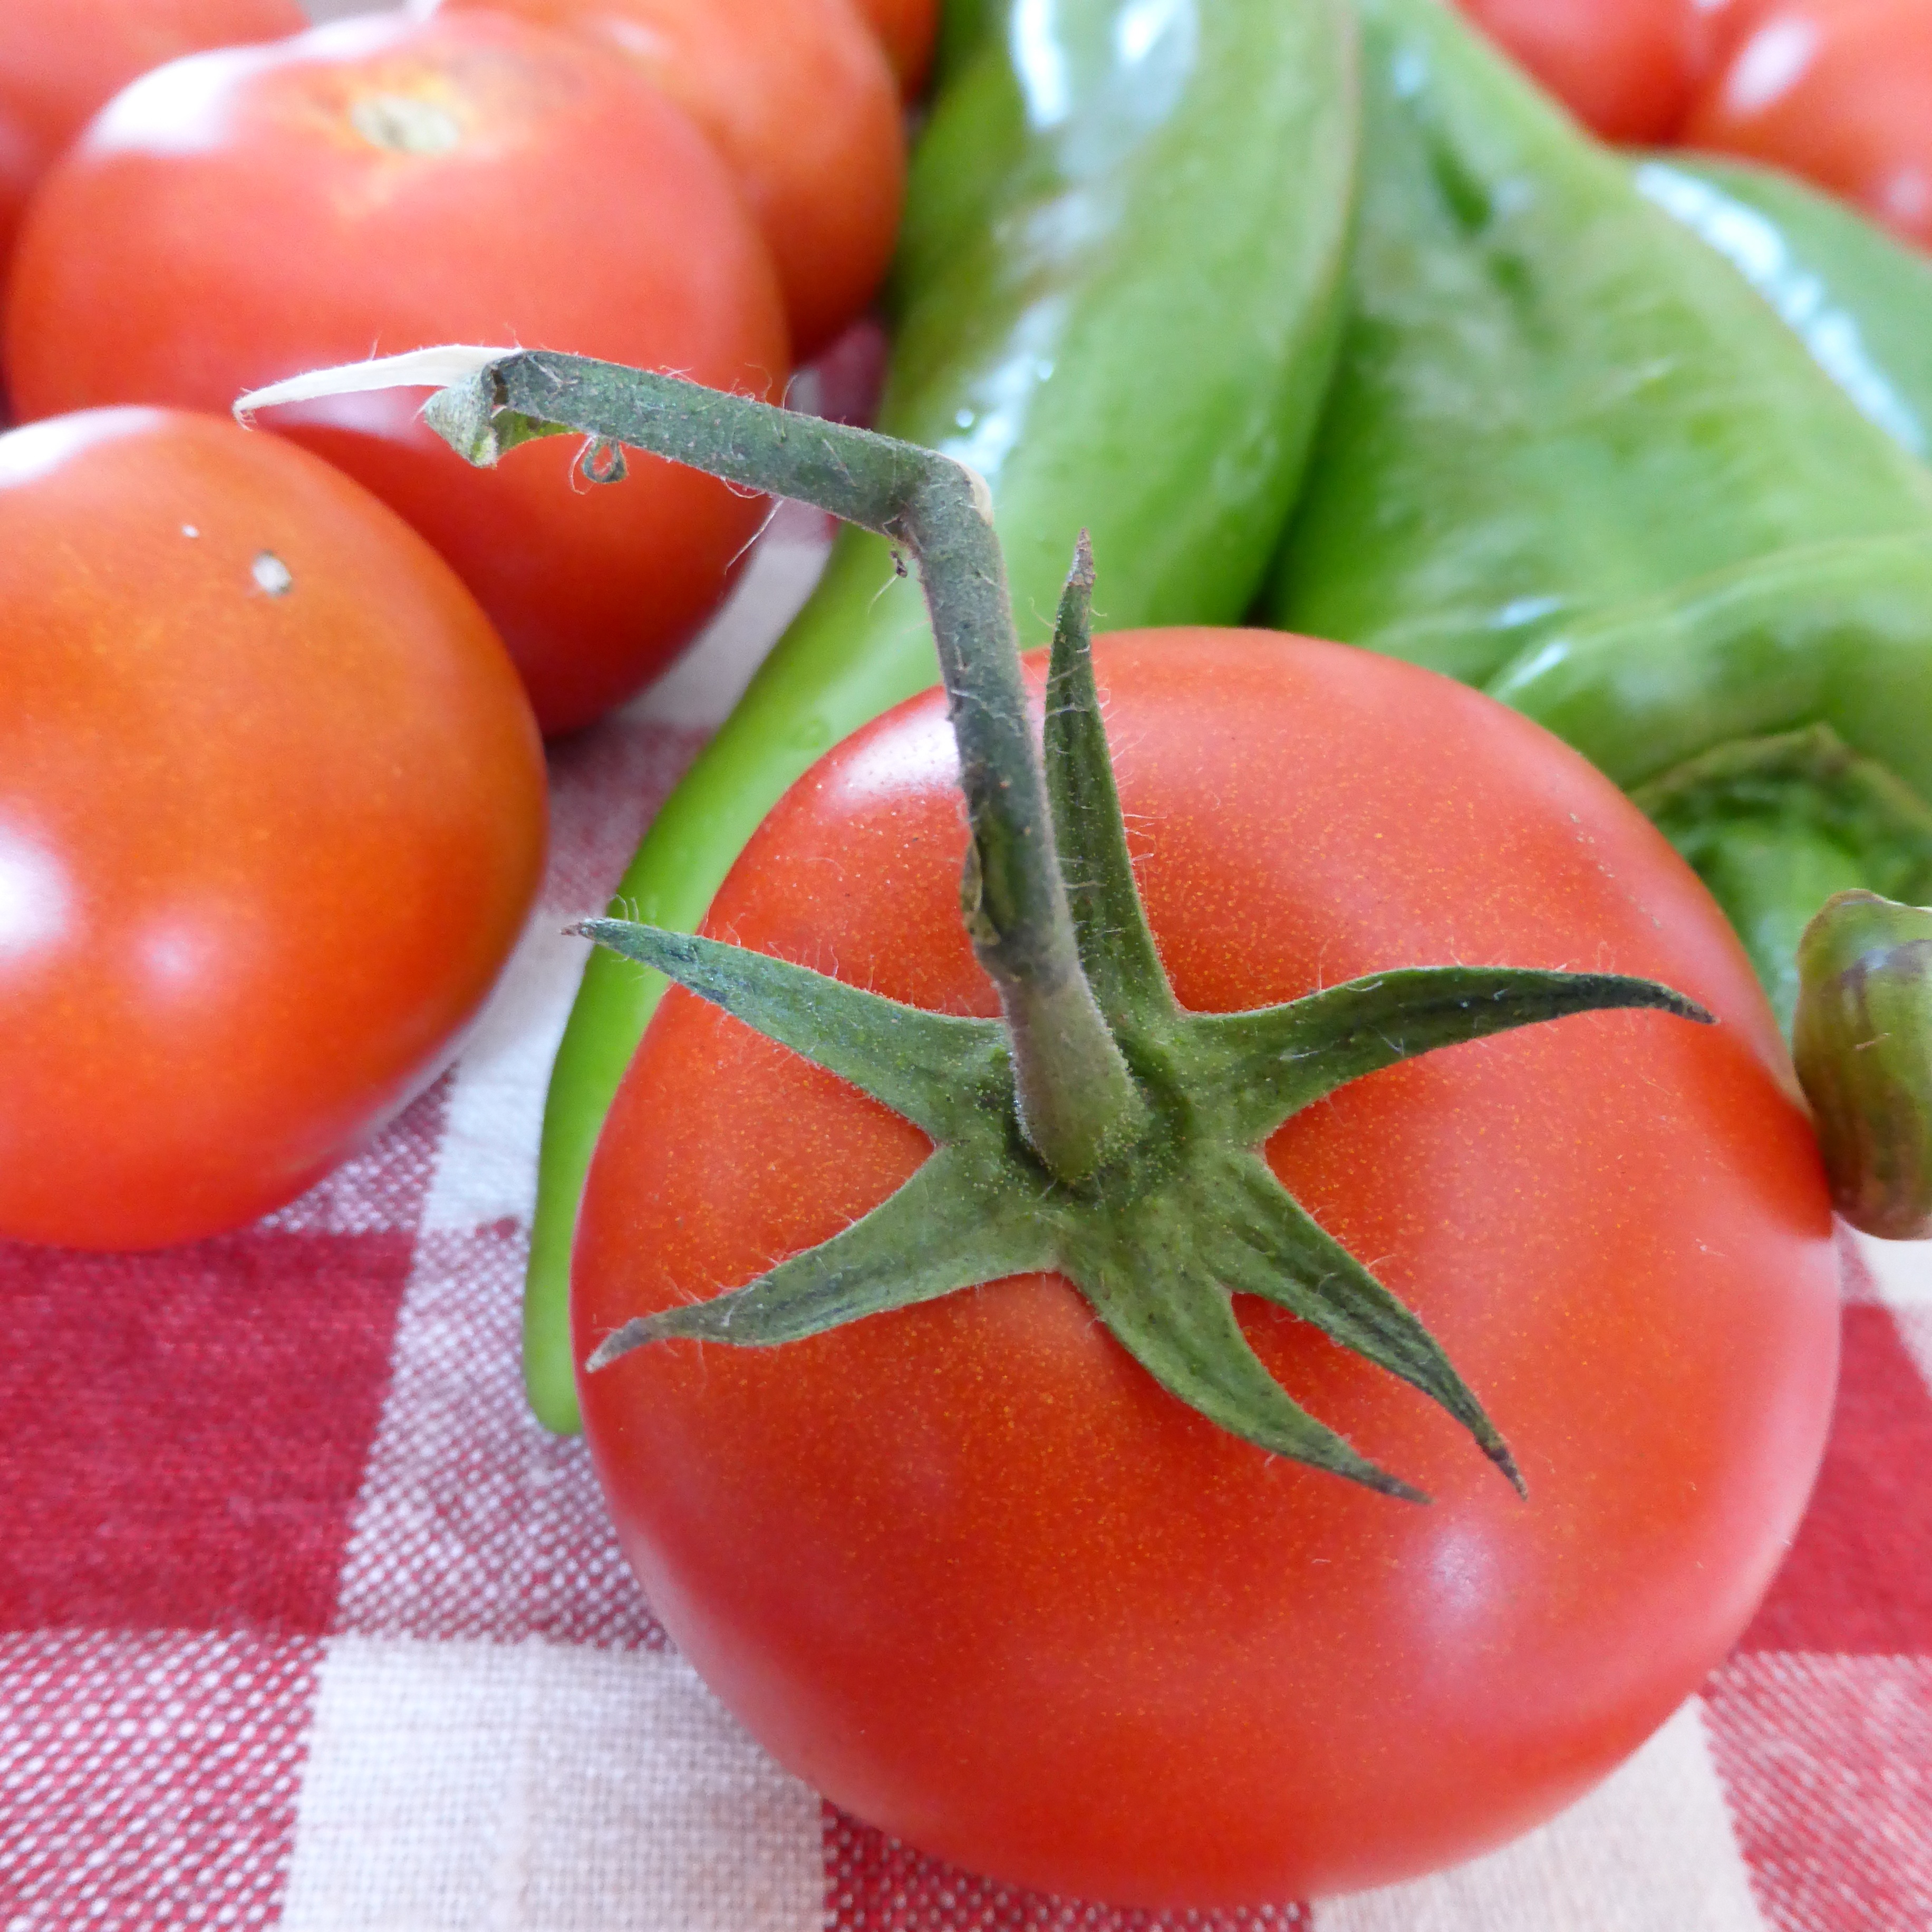
plant, fruit, meal, food, salad, red, produce, vegetable, kitchen, market, garden, healthy, close, eat, delicious, cook, tomato, vegetables, tomatoes, frisch, paprika, bio, flowering plant, bush tomato, land plant, potato and tomato genus